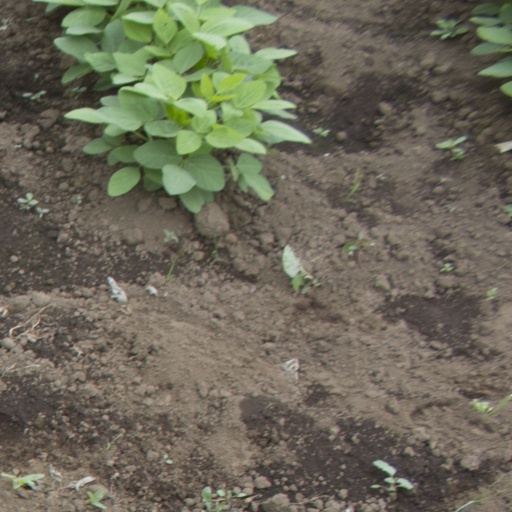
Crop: soybean